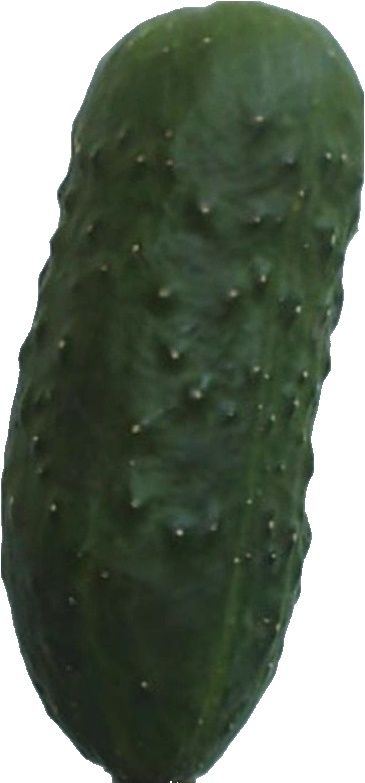
Label: cucumber_1